Josef Ludwig von Armansperg

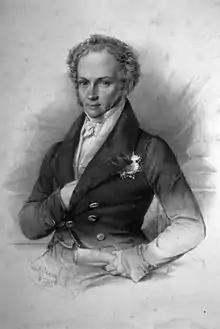

Josef Ludwig, Graf von Armansperg (28 February 1787 – 3 April 1853) served as the Interior and Finance Minister (1826–1828) and Foreign and Finance Minister (1828–1831) under King Ludwig I of Bavaria in the government of Bavaria. He was a liberal monarchist and an economic conservative who promoted the unification of Germany with his attempts at a tariff union. Later he served as Regent of Greece for the underage Bavarian-born king and as his Prime Minister.